Agriculture in North Korea

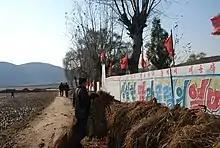
Agriculture in North Korea relies heavily on manual labor with few machines in sight. During harvest season, students are often drafted in from cities to help bring in the crops in time before the autumn rains.

As industrialization progressed, the share of agriculture, forestry, and fisheries in the total national output declined from 63.5% and 31.4%, respectively, in 1945 and 1946, to a low of 26.8% in 1990. Their share in the labor force also declined from 57.6% in 1960 to 34.4% in 1989.